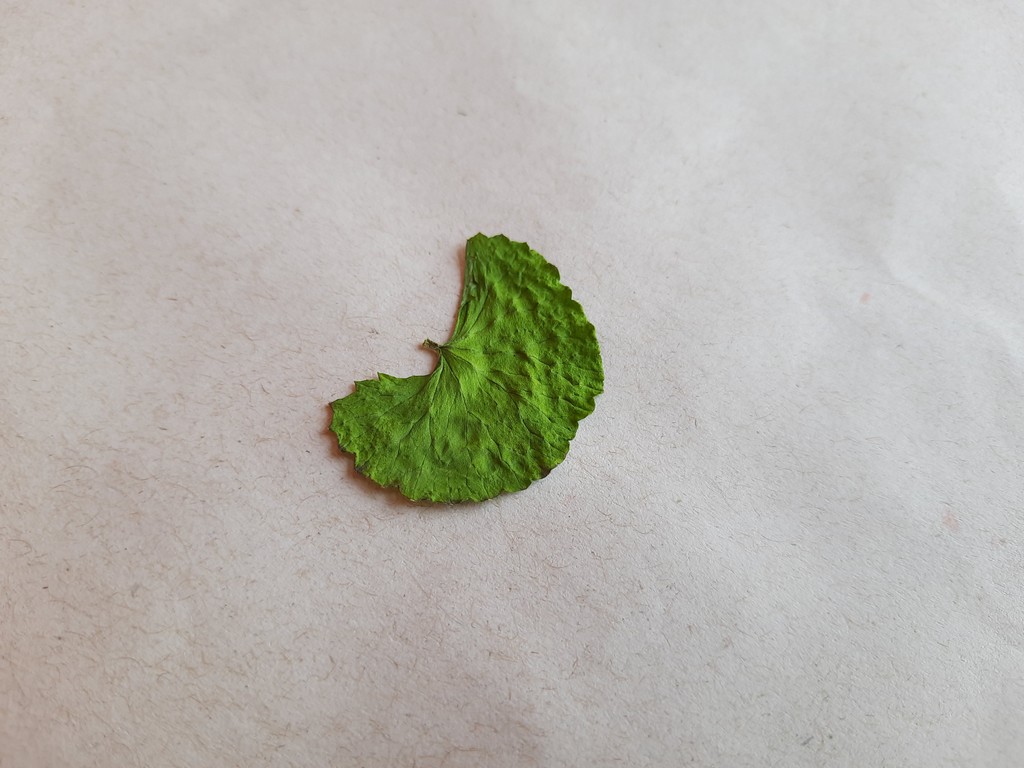
Label: Dried